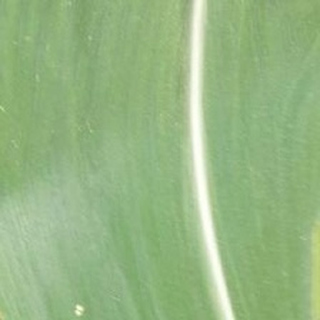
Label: healthy_corn